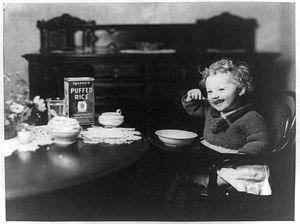
Enfant à table dans une chaise-haute en train de manger.
Les céréales soufflées sont obtenues depuis des siècles par des méthodes simples comme dans la fabrication du pop-corn. Le soufflage moderne du grain est réalisé par chauffage, forte pression ou extrusion.